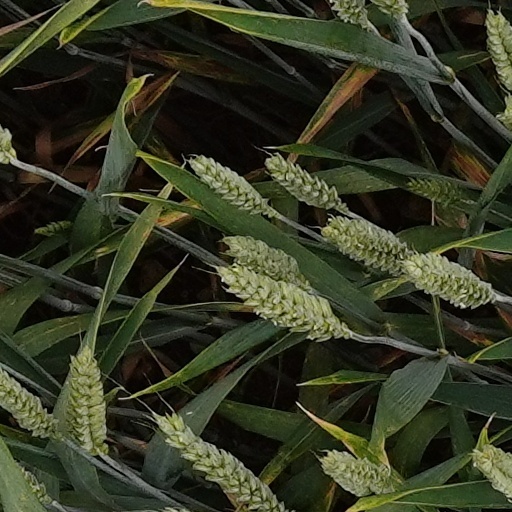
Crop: wheat